Kay Yow Award

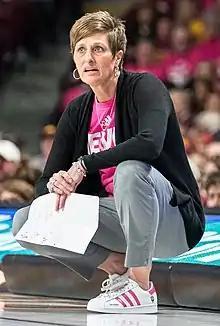
Teri Moren, the 2022–23 winner

The Kay Yow National Coach of the Year Award is an award given annually to the women's college basketball head coach in NCAA Division I competition who displays great character both on and off the court. The award was established in 2010 and is named for legendary women's head coach Kay Yow, who coached at NC State from 1975 to 2009 before succumbing to stage 4 breast cancer. Yow was diagnosed with breast cancer in 1987 but still continued to coach until the illness forced her to take a medical leave of absence in early 2009. Yow accumulated over 700 wins as a head coach, and also led the United States women's basketball team to an Olympic gold medal in 1988.